Chiropractic

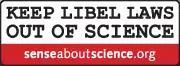
The charity Sense about Science launched a campaign to draw attention to the BCA legal case against science writer Simon Singh. In 2009, a number of organizations and public figures signed a statement entitled "The law has no place in scientific disputes".

The World Health Organization found chiropractic care in general is safe when employed skillfully and appropriately. There is not sufficient data to establish the safety of chiropractic manipulations. Manipulation is regarded as relatively safe but complications can arise, and it has known adverse effects, risks and contraindications. Absolute contraindications to spinal manipulative therapy are conditions that should not be manipulated; these contraindications include rheumatoid arthritis and conditions known to result in unstable joints. Relative contraindications are conditions where increased risk is acceptable in some situations and where low-force and soft-tissue techniques are treatments of choice; these contraindications include osteoporosis. Although most contraindications apply only to manipulation of the affected region, some neurological signs indicate referral to emergency medical services; these include sudden and severe headache or neck pain unlike that previously experienced. Indirect risks of chiropractic involve delayed or missed diagnoses through consulting a chiropractor.